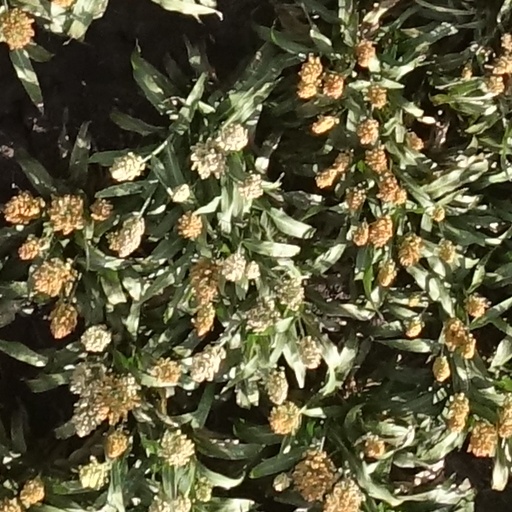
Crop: sorghum